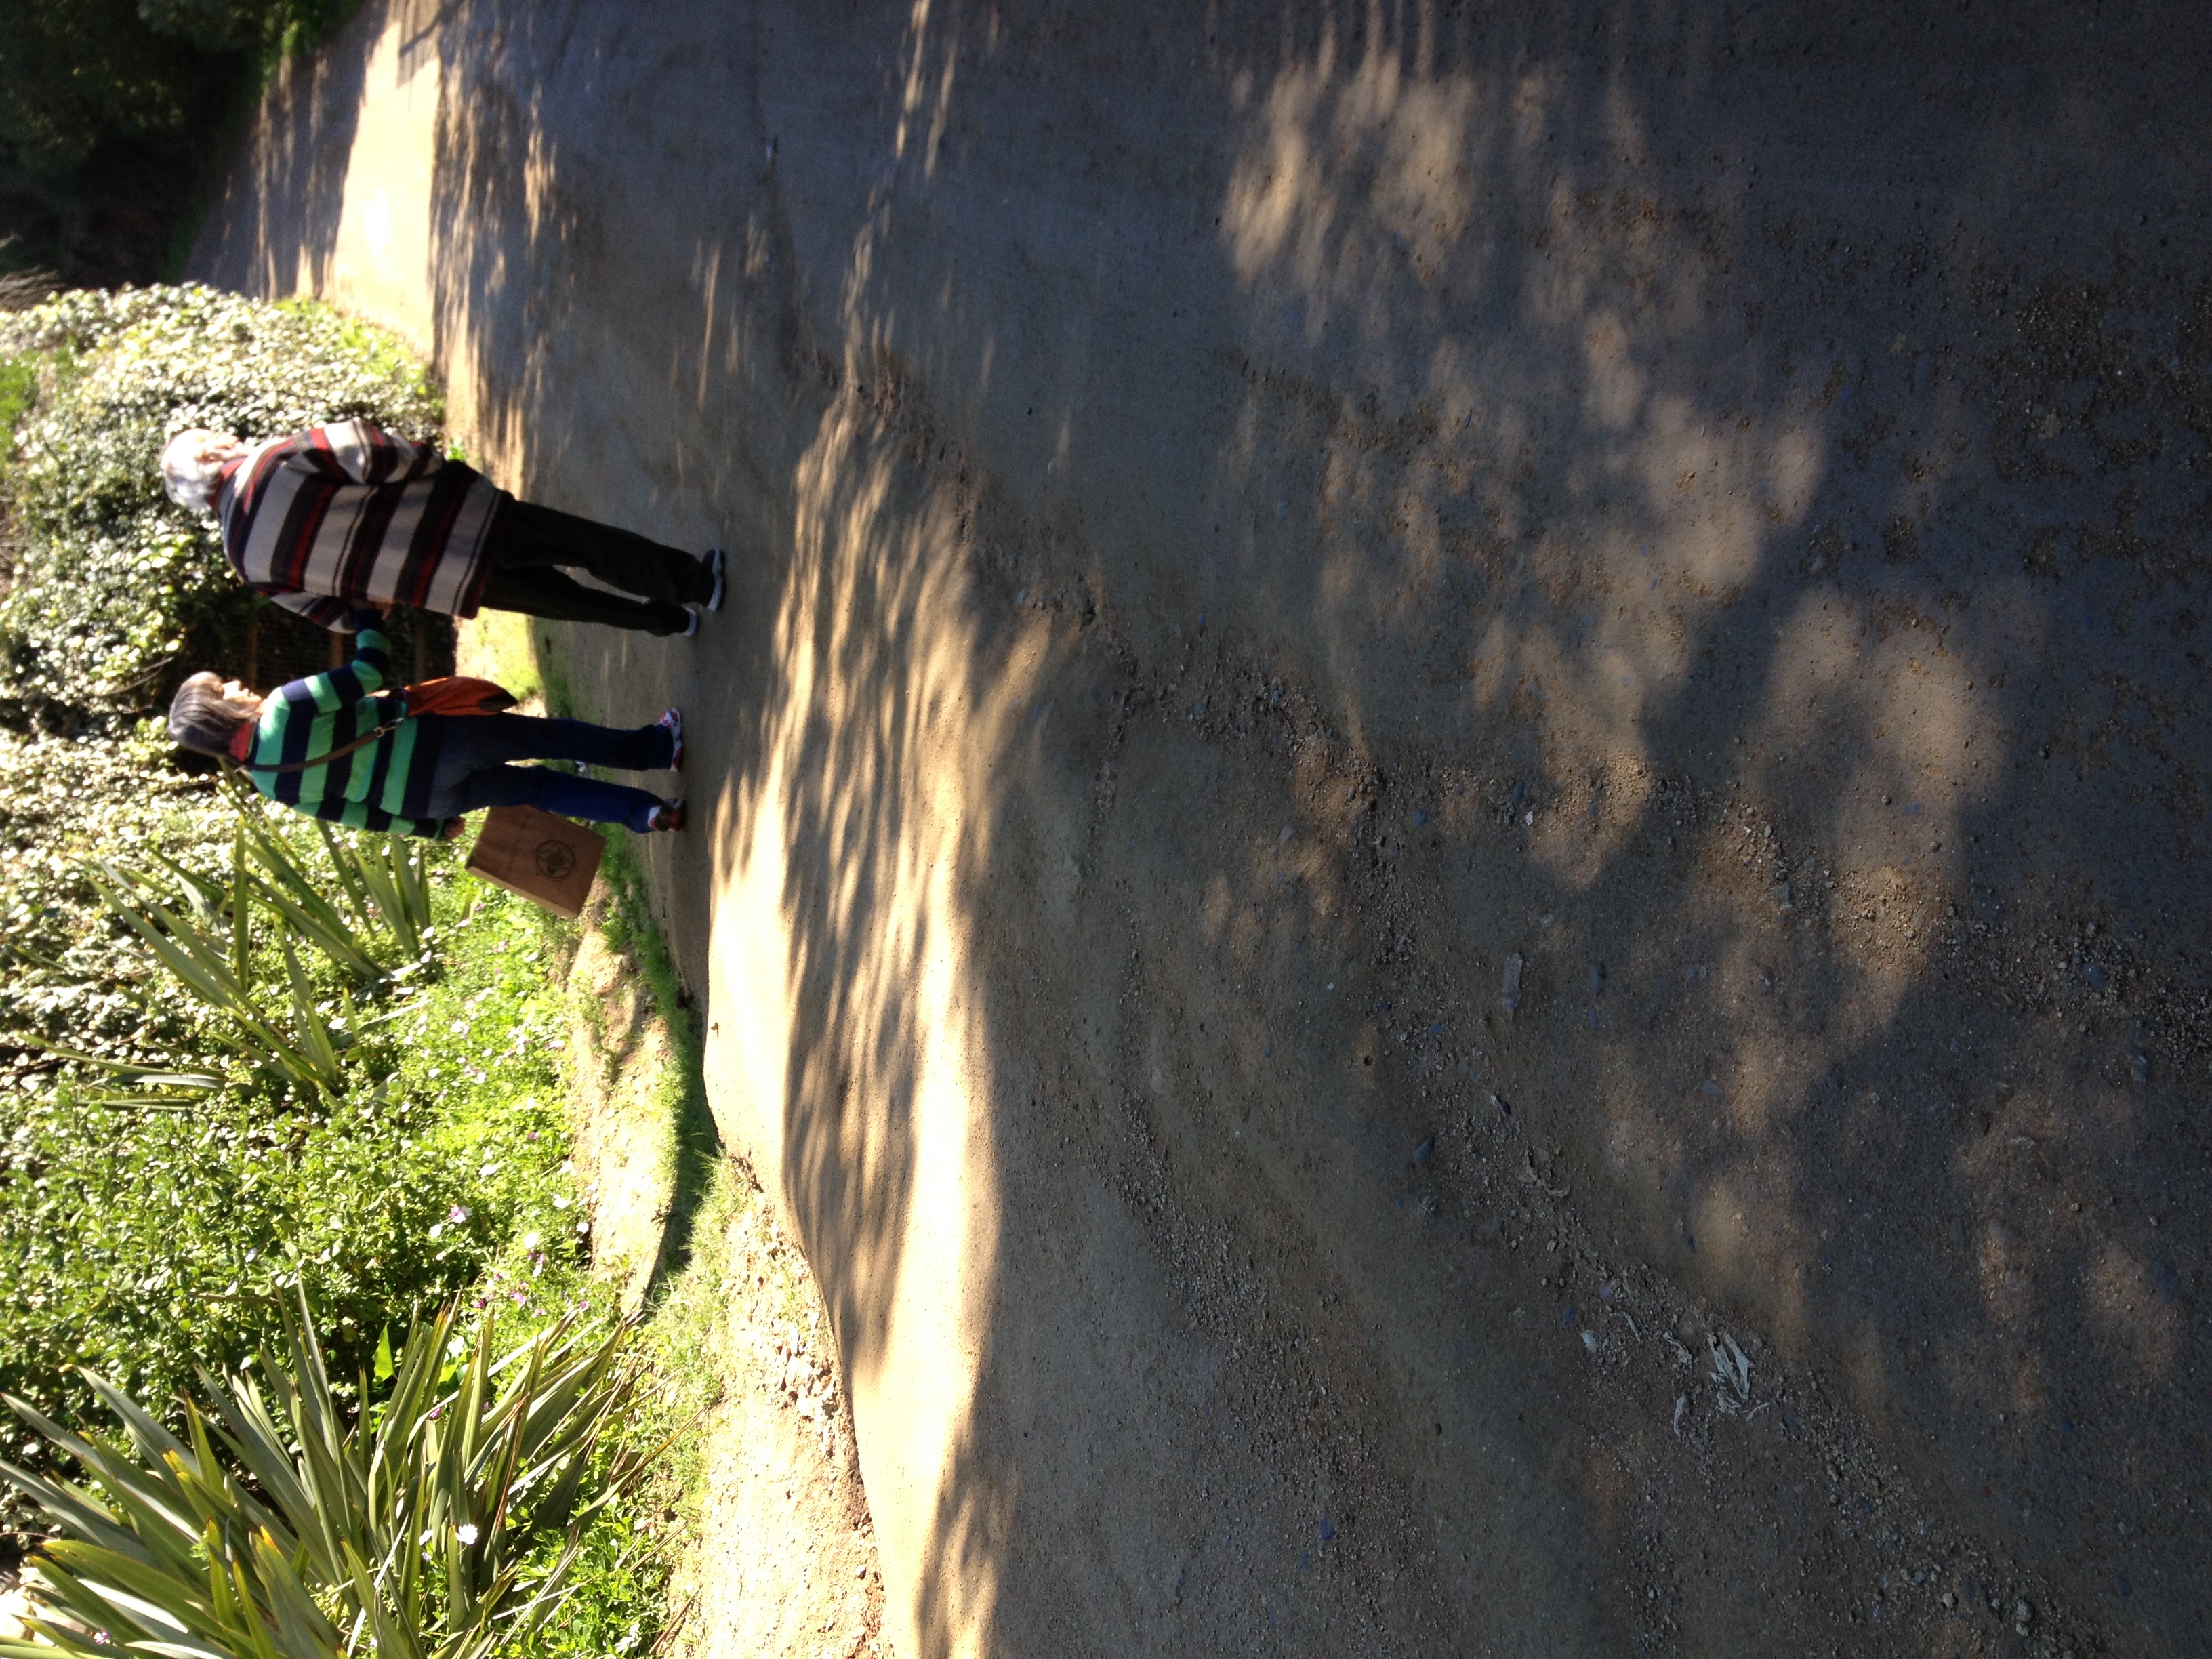
road, asphalt, road surface